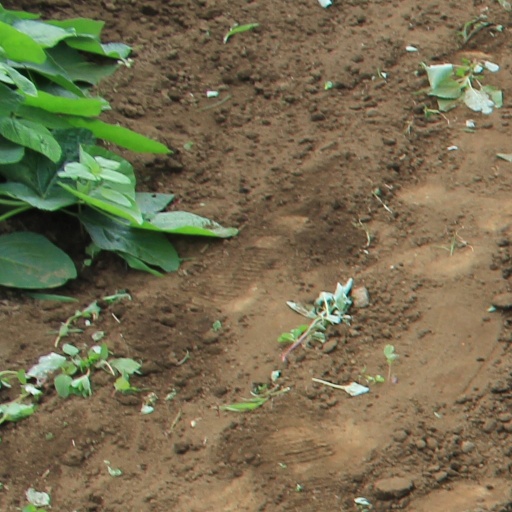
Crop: soybean